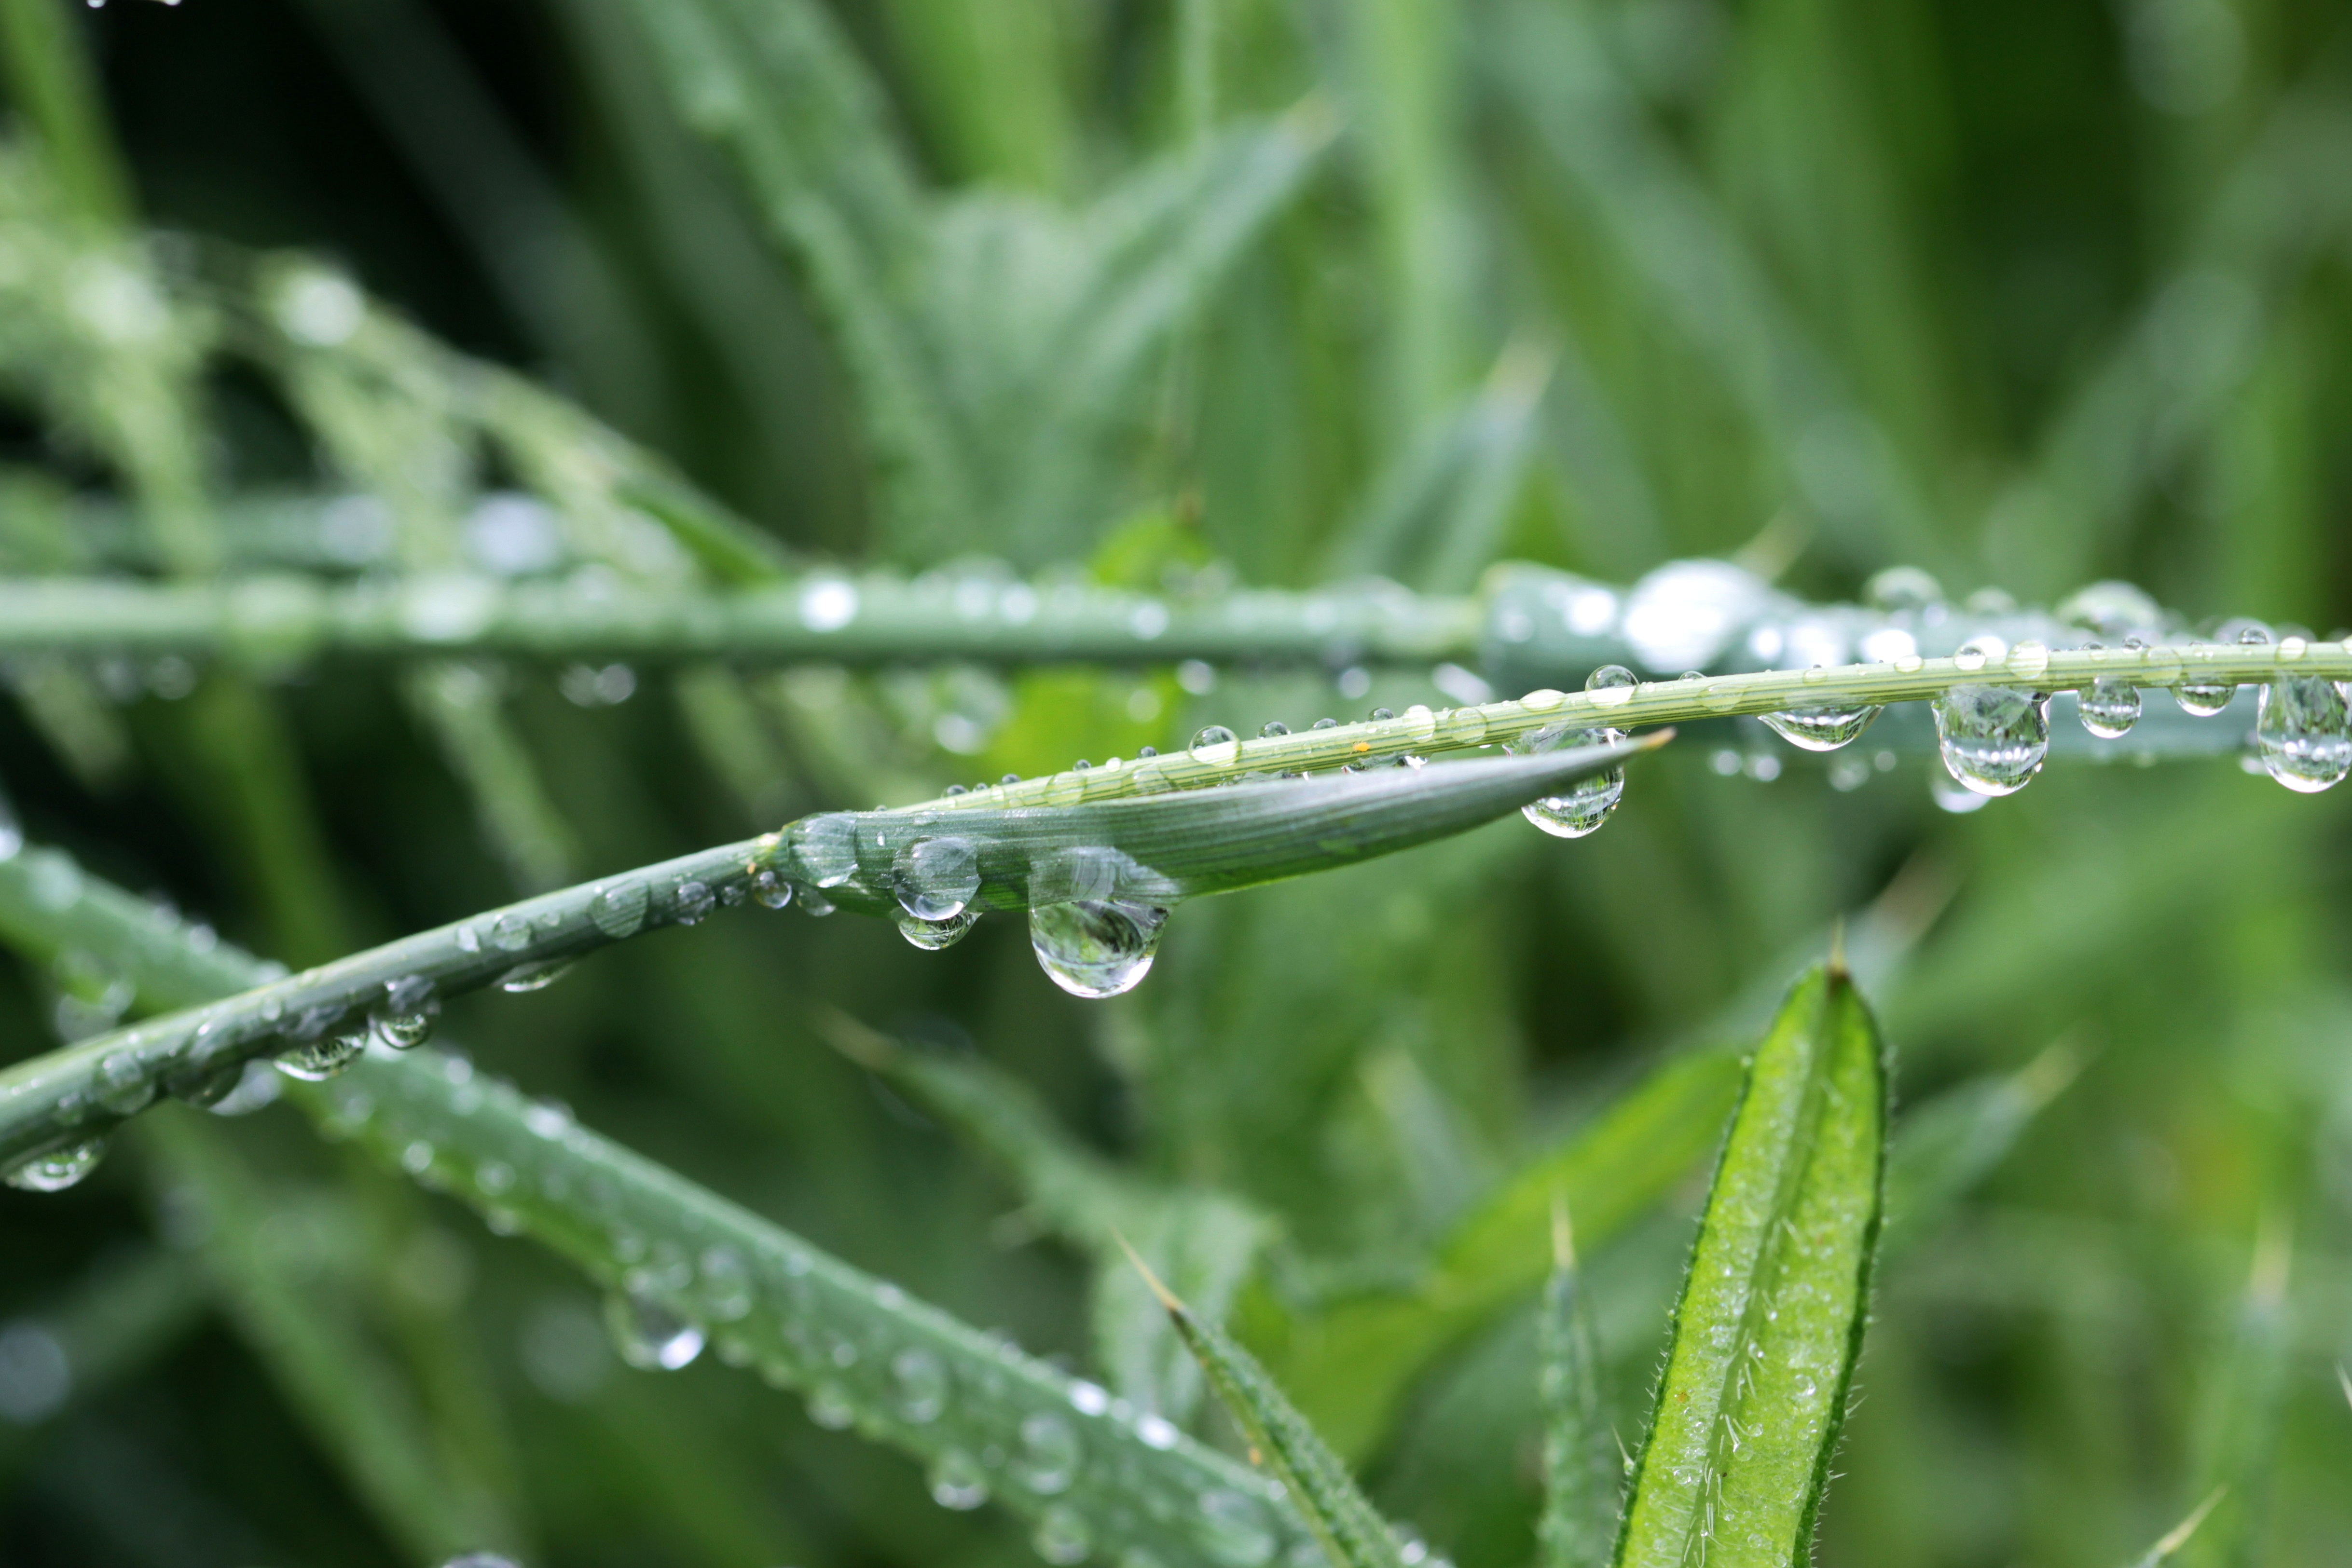
water, grass, drop, dew, plant, lawn, meadow, leaf, flower, raindrop, frost, wet, green, insect, botany, flora, fauna, drip, invertebrate, close up, blade of grass, damselfly, drop of water, mirroring, moisture, grasses, macro photography, beaded, grass family, plant stem